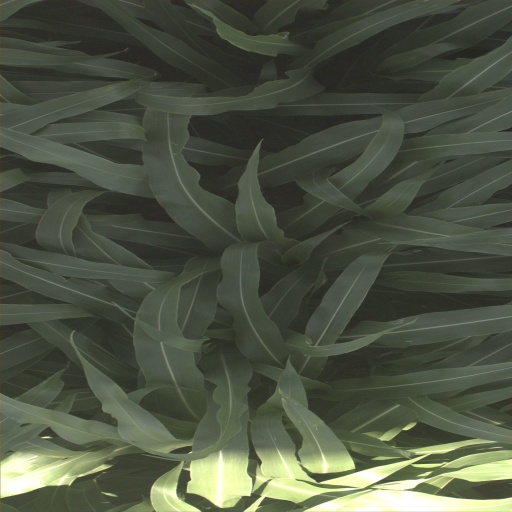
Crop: sorghum